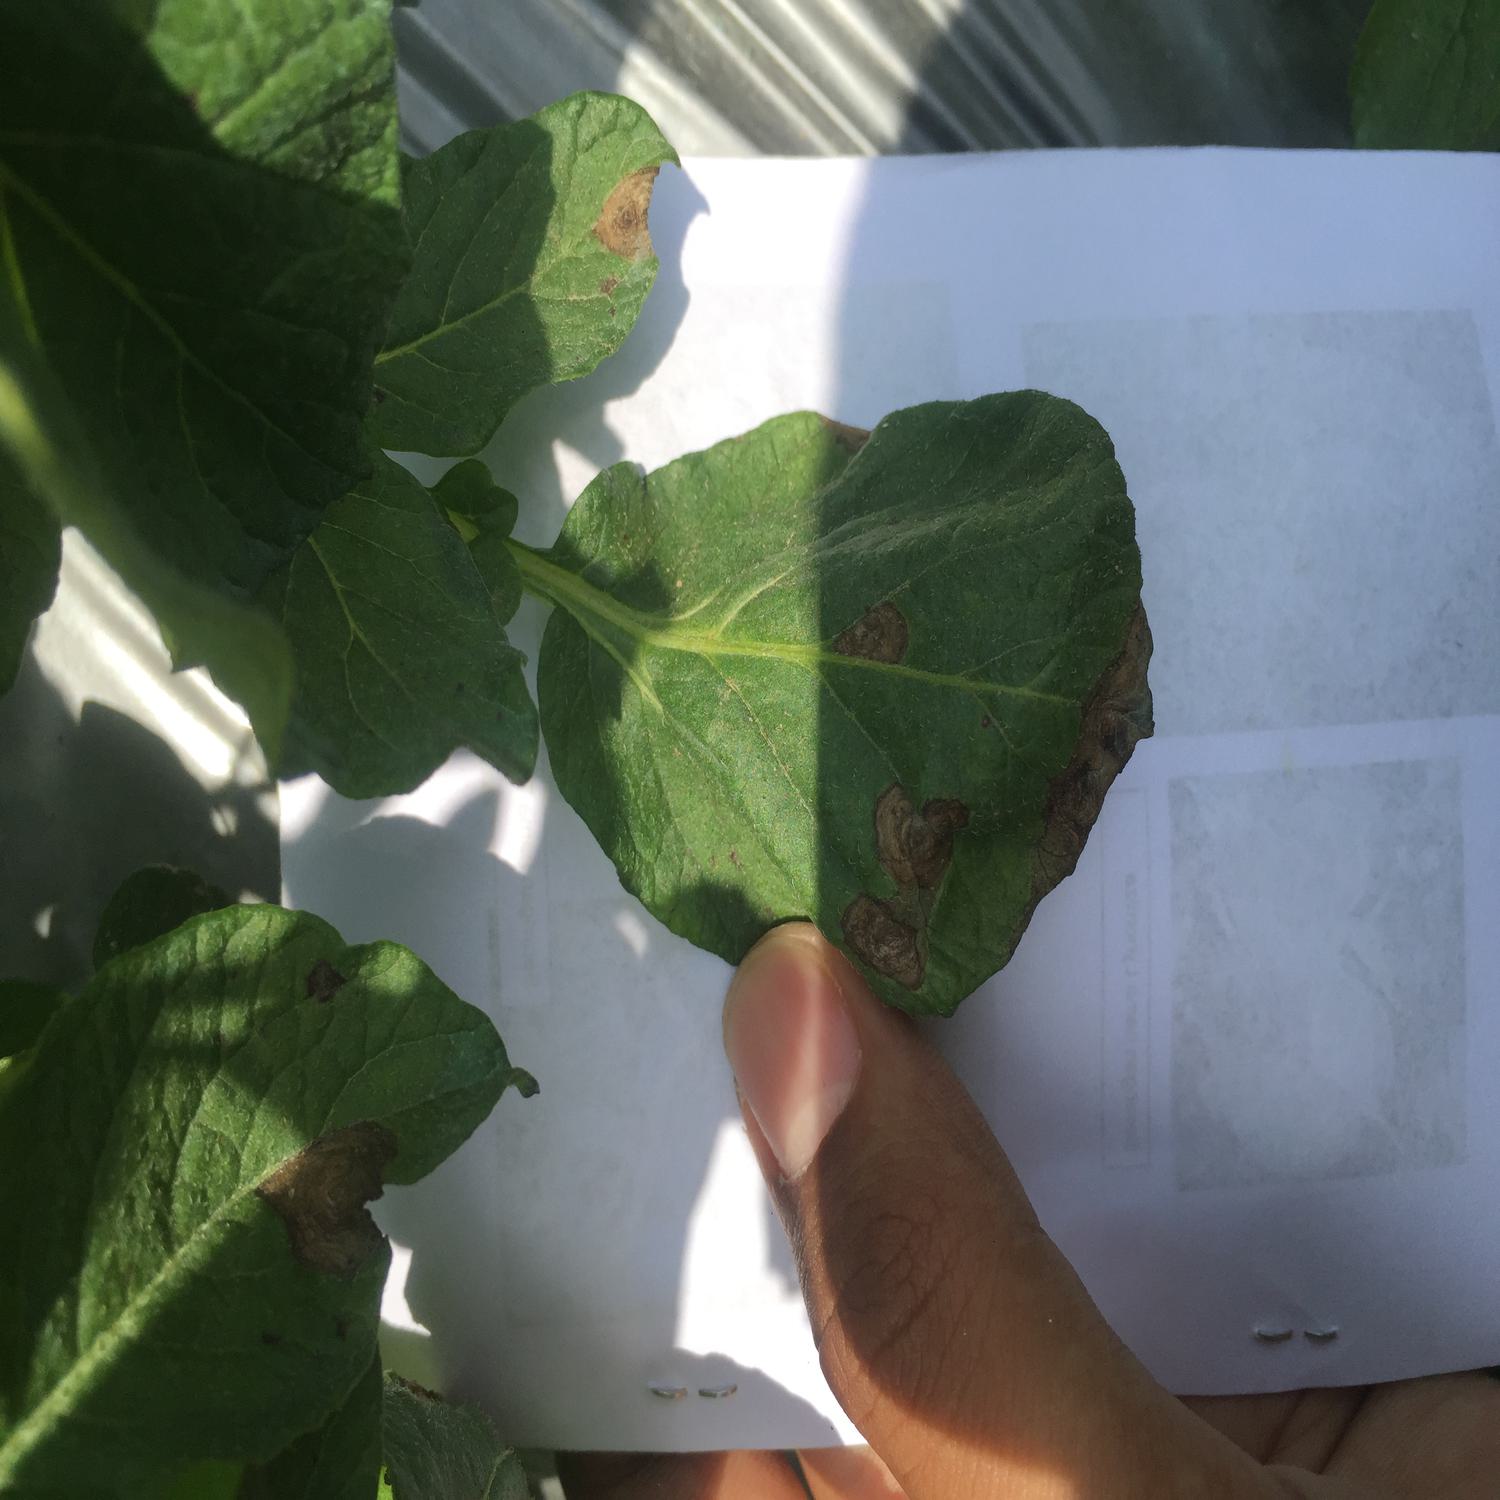
Label: Fungi